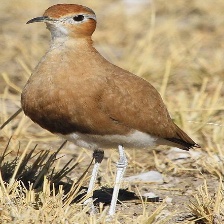
Species: BURCHELLS COURSER
Scientific name: CURSORIUS RUFUS